Telugu language

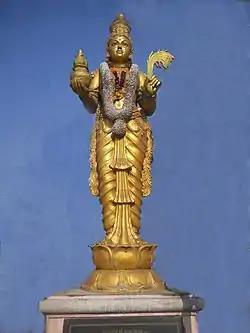
Telugu Talli Bomma (statue of Mother Telugu), the personification of Telugu language in Andhra Pradesh

The period from the 4th century CE to 1022 CE marks the second phase of Telugu history, following the Andhra Ikshvaku period. The first long inscription entirely in Telugu, dated to 575 CE, is attributed to the Renati Choda king Dhanunjaya and found in the Kadapa district.